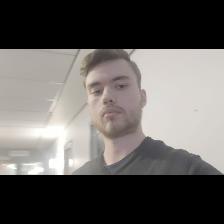
Label: Human